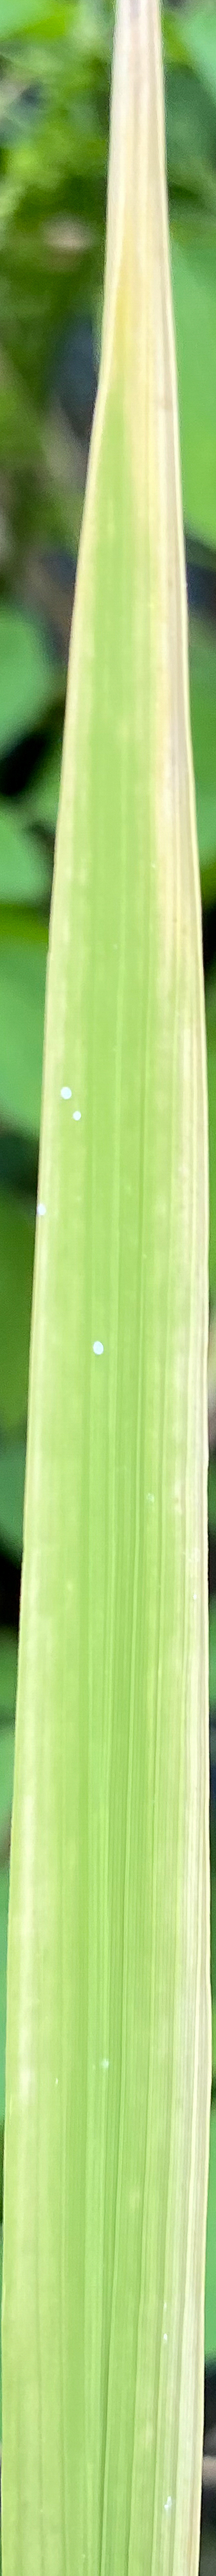
Nhãn: N